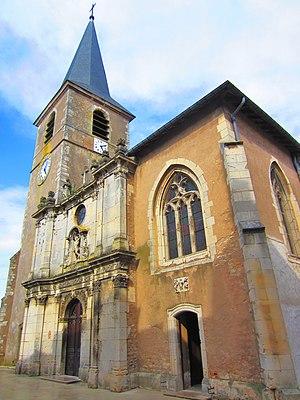
Eglise Dieulouard
Dieulouard est une commune française située dans le département de Meurthe-et-Moselle en région Grand Est.
Cet article recense les monuments historiques du département de Meurthe-et-Moselle, en France.